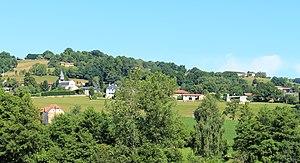
Burg (Hautes-Pyrénées)
Burg est une commune française située dans le département des Hautes-Pyrénées, en région Occitanie.